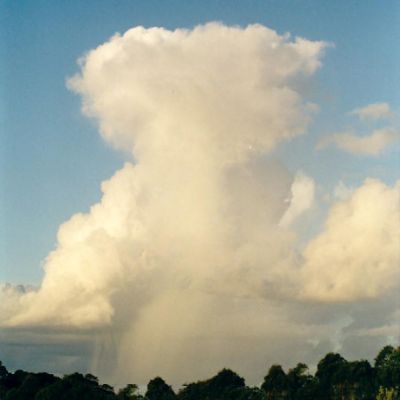
Cloud type: Cumulus (Cu)